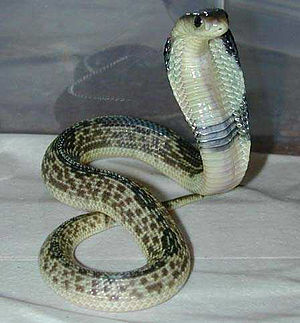
Naja (kobra) / Beskrivelse
Naja sputatrix fra Sundaøerne
Naja er en slægt af giftige slanger tilhørende familien giftsnoge kendt som kobraslager. Adskillige andre slangeslægter har dog også arter som kaldes kobraer. Naja er udbredte i Afrika og den sydlige del af Asien.